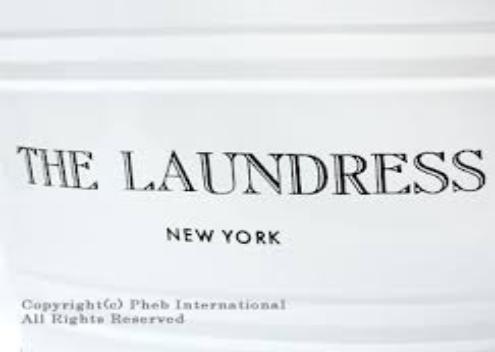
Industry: Necessities